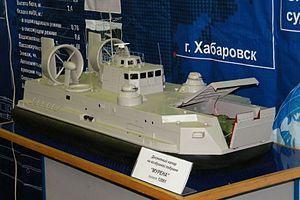
La classe Tsaplya est une classe de navire de débarquement amphibie, de type Landing Craft Air Cushioned développé par l'Union Soviétique puis la Russie de 1982 à 1991.